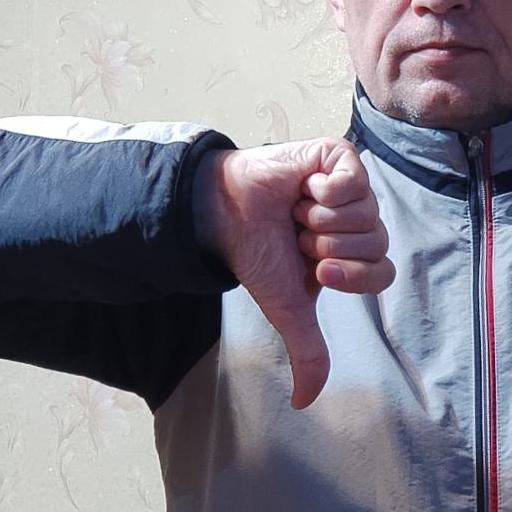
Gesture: dislike